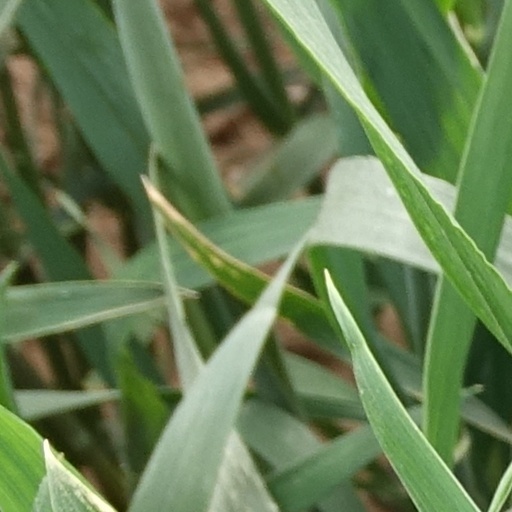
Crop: wheat